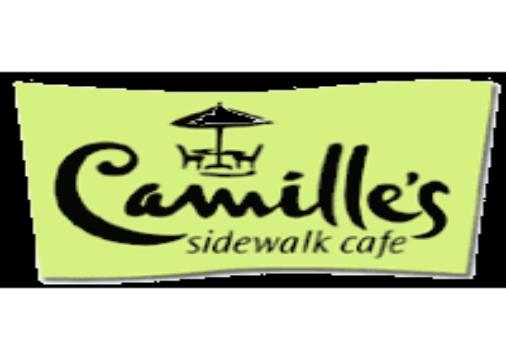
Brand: Camille's Sidewalk Cafe
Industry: Food